Stock certificate

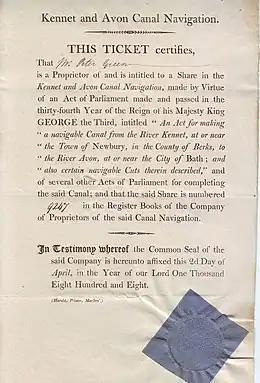
Certificate for a share in "Kennet and Avon Canal Navigation", Great Britain, 1808

In corporate law, a stock certificate (also known as certificate of stock or share certificate) is a legal document that certifies the legal interest (a bundle of several legal rights) of ownership of a specific number of shares (or, under Article 8 of the Uniform Commercial Code in the United States, a securities entitlement or pro rata share of a fungible bulk) or stock in a corporation.